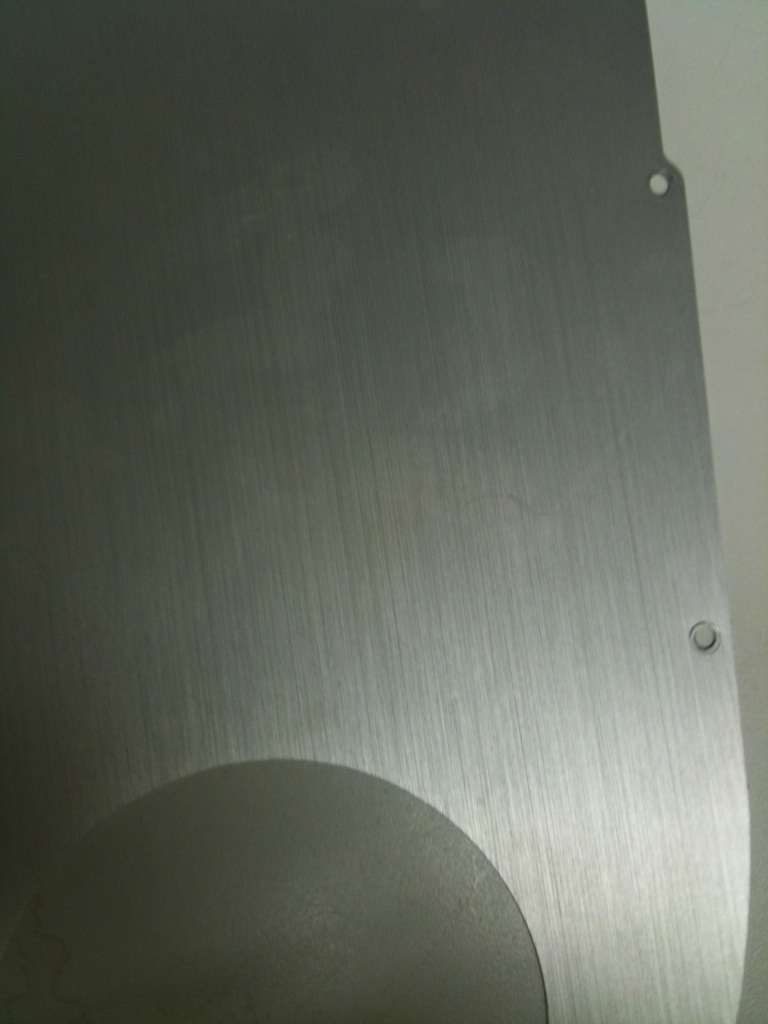Question: What does this say on this object?  Thank you.
Answer: unanswerable